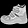
Label: Ankle boot